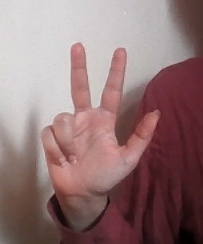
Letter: al